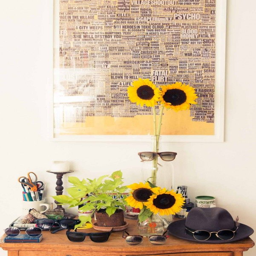
the glasses someone left at my place .